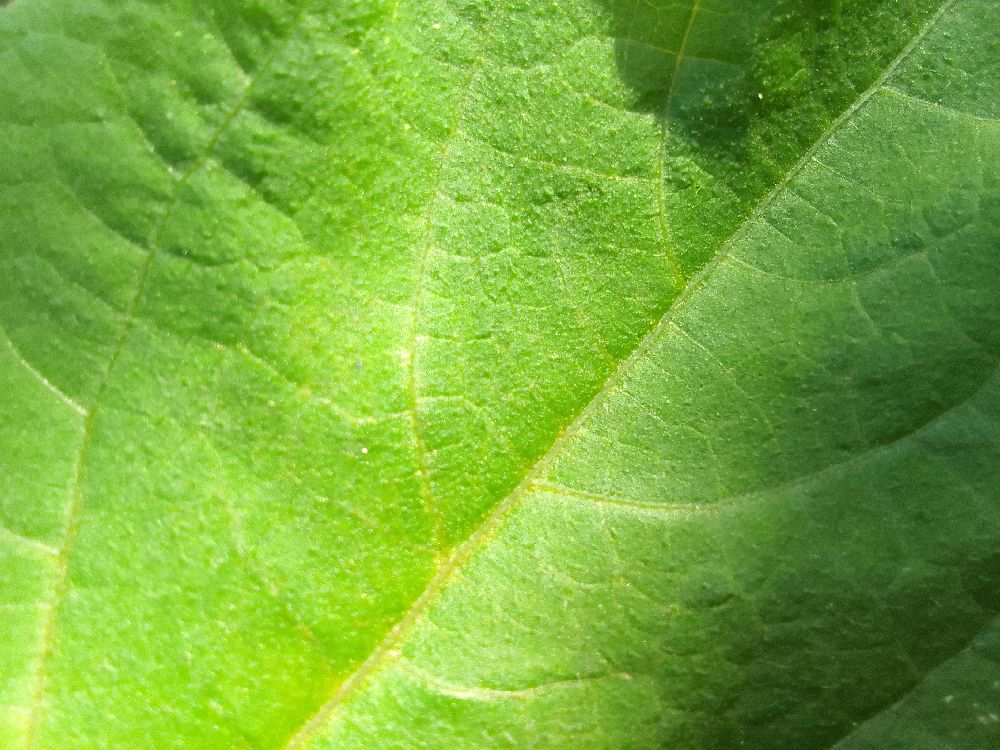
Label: healthy